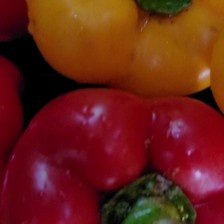
Label: capsicum